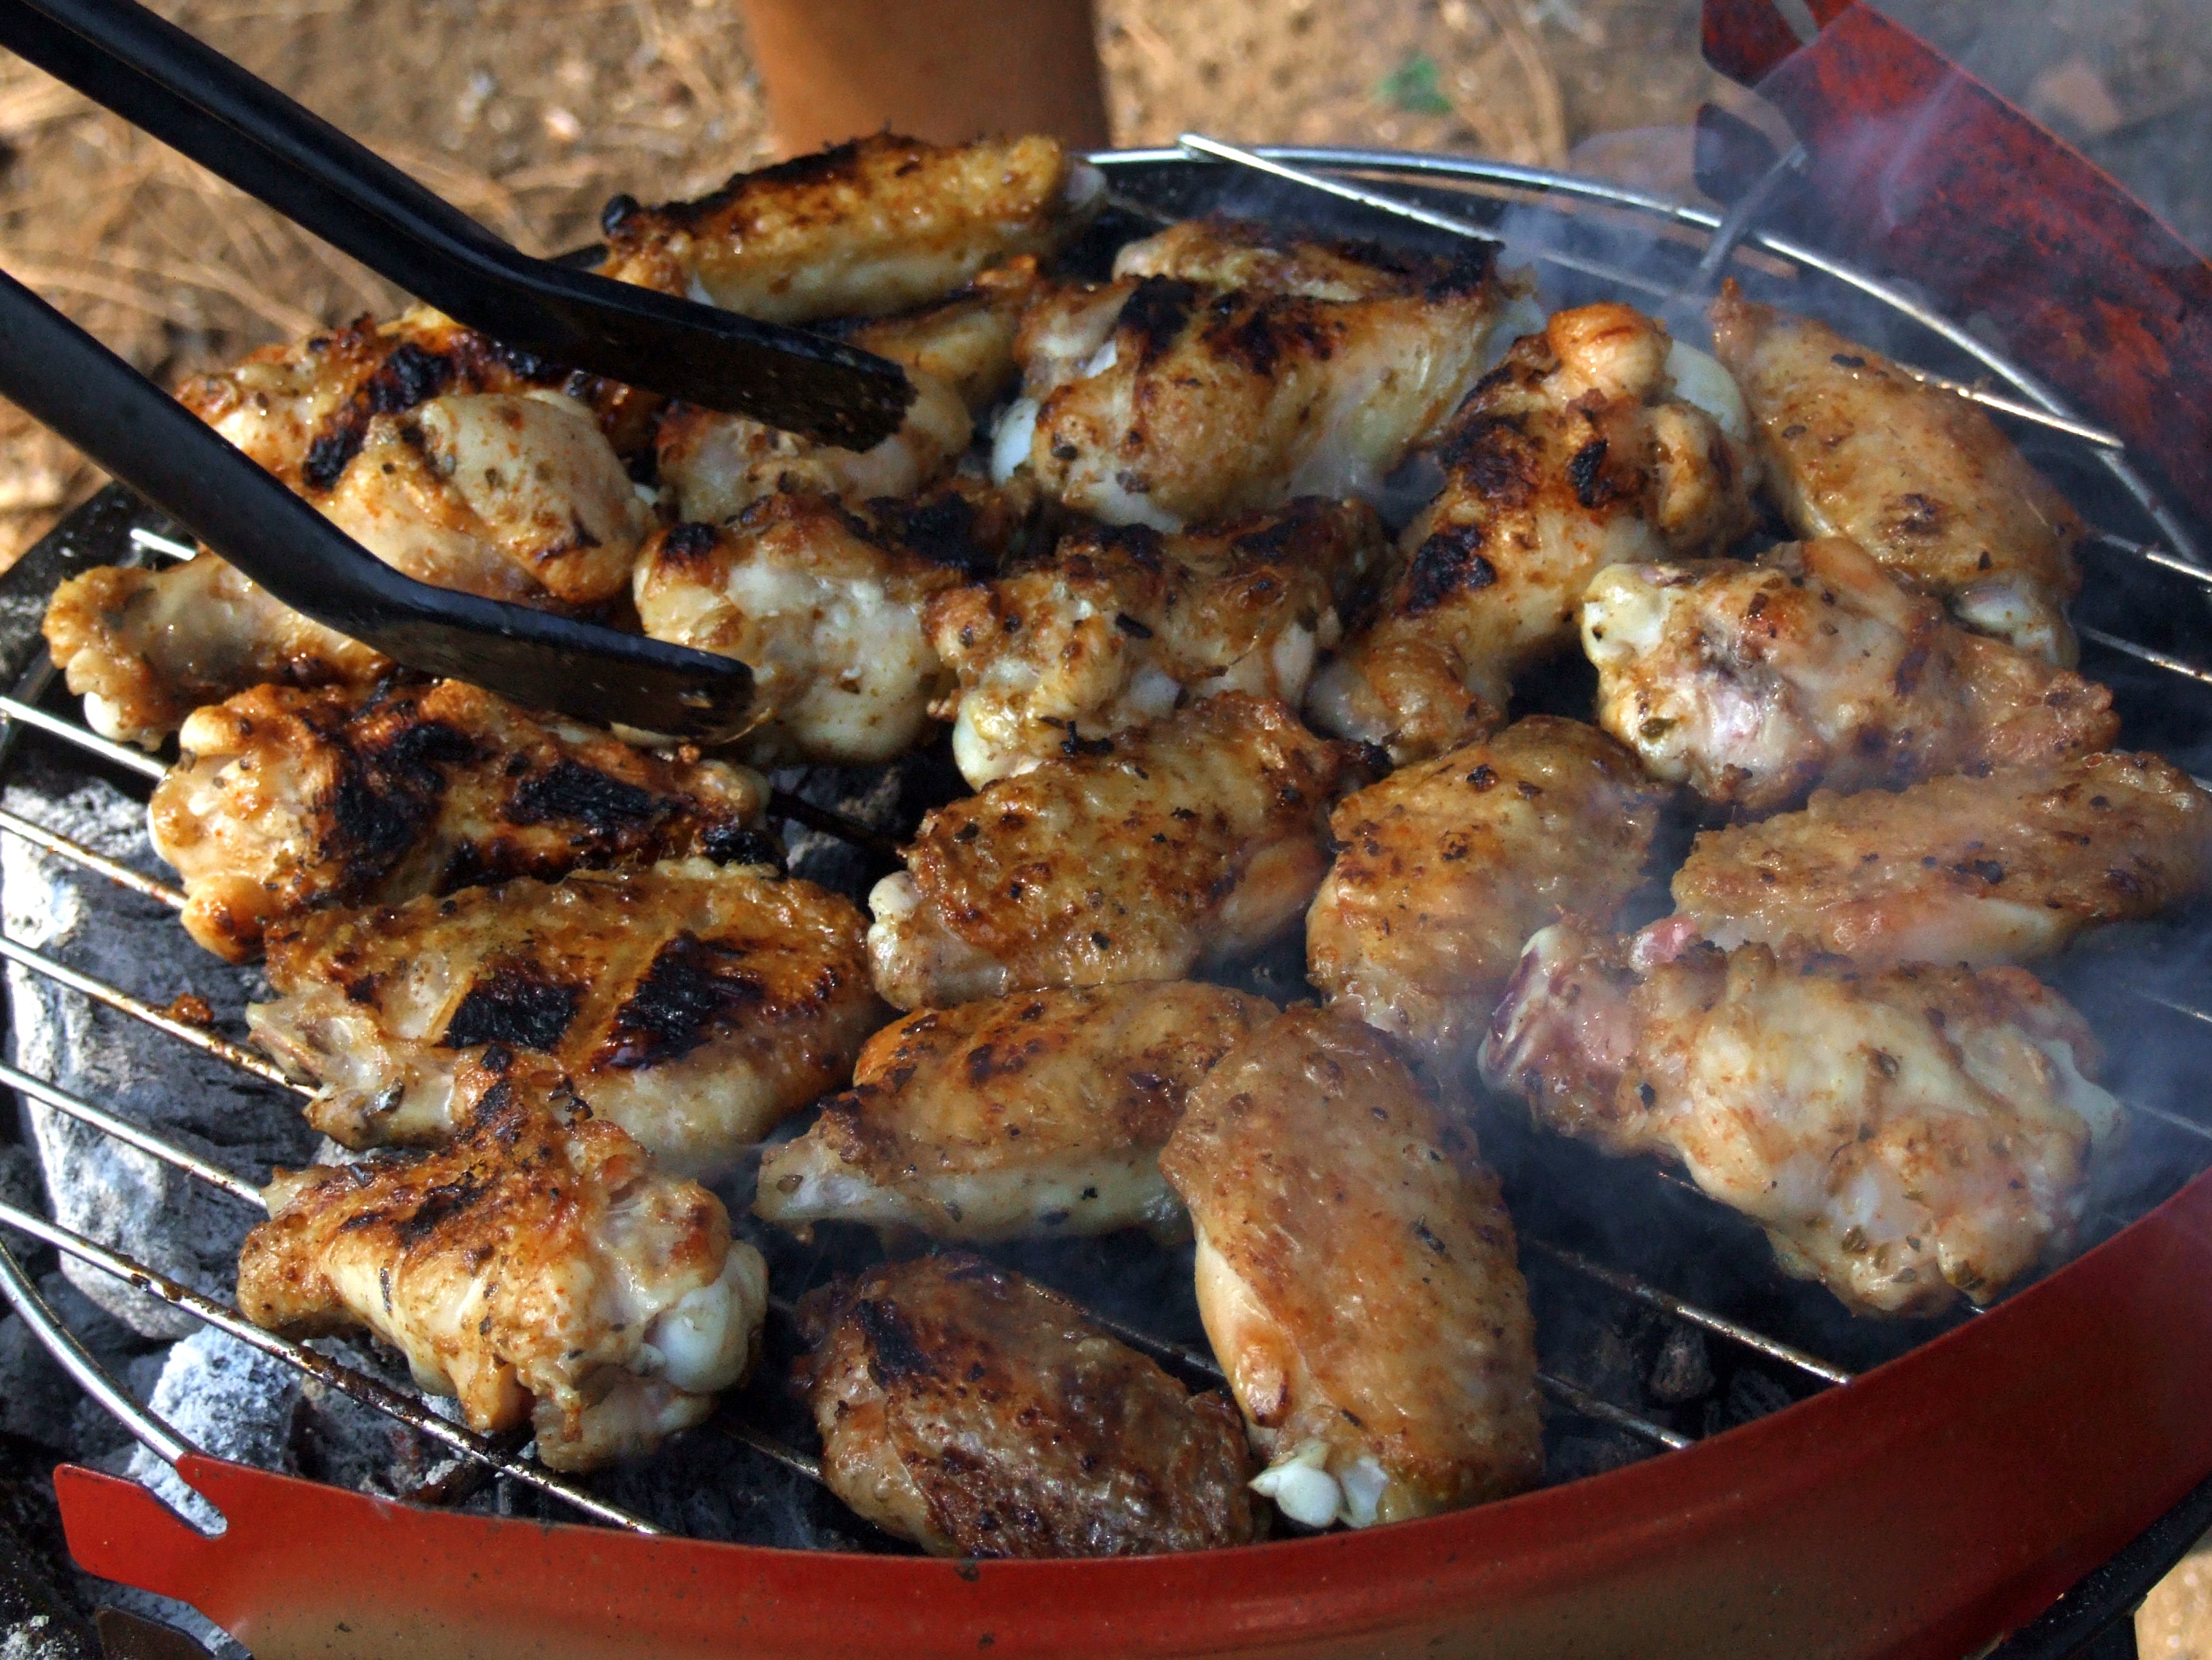
dish, food, pepper, cooking, produce, meat, barbecue, cuisine, chicken, tomato, roasting, coal, embers, chicken meat, grilling, grilled food, fried food, shashlik, tandoori chicken